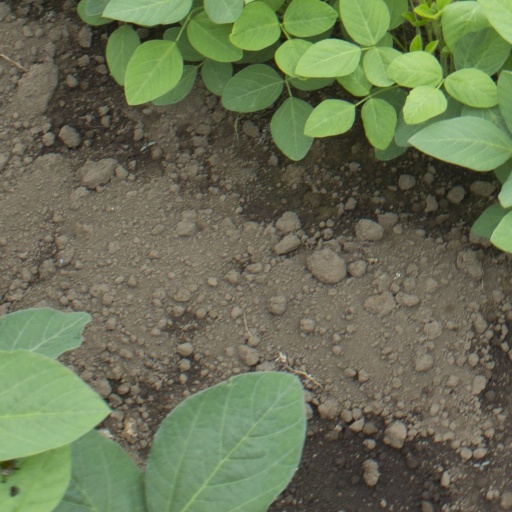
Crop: soybean